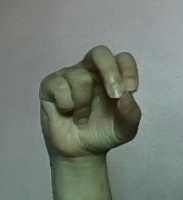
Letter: gaaf